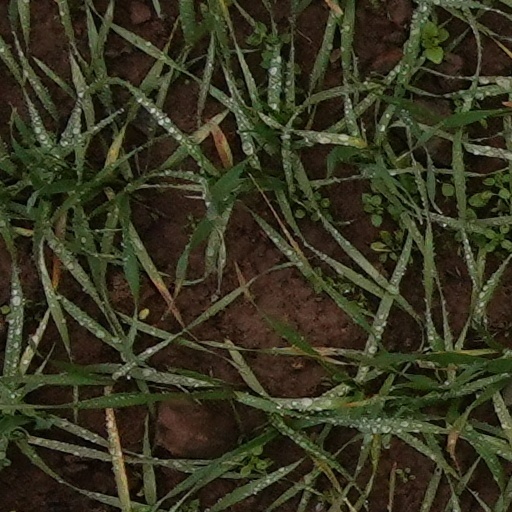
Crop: wheat